Tupolev Tu-124

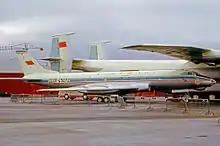
Aeroflot Tupolev Tu-124V displayed at the Paris Air Show, 1965

Developed from the medium-range Tupolev Tu-104 jetliner, the Tu-124 was meant to meet Aeroflot's requirement for a regional airliner/jetliner to replace the Ilyushin Il-14 on domestic routes. Resembling a 75% scaled-down Tu-104, the two were hard to tell apart at a distance but it was not a complete copy of the Tu-104. The Tu-124 had a number of refinements, including double-slotted flaps, a large center-section airbrake and automatic spoilers. Unlike the Tu-104, the wing trailing edge inboard of the undercarriage was unswept.